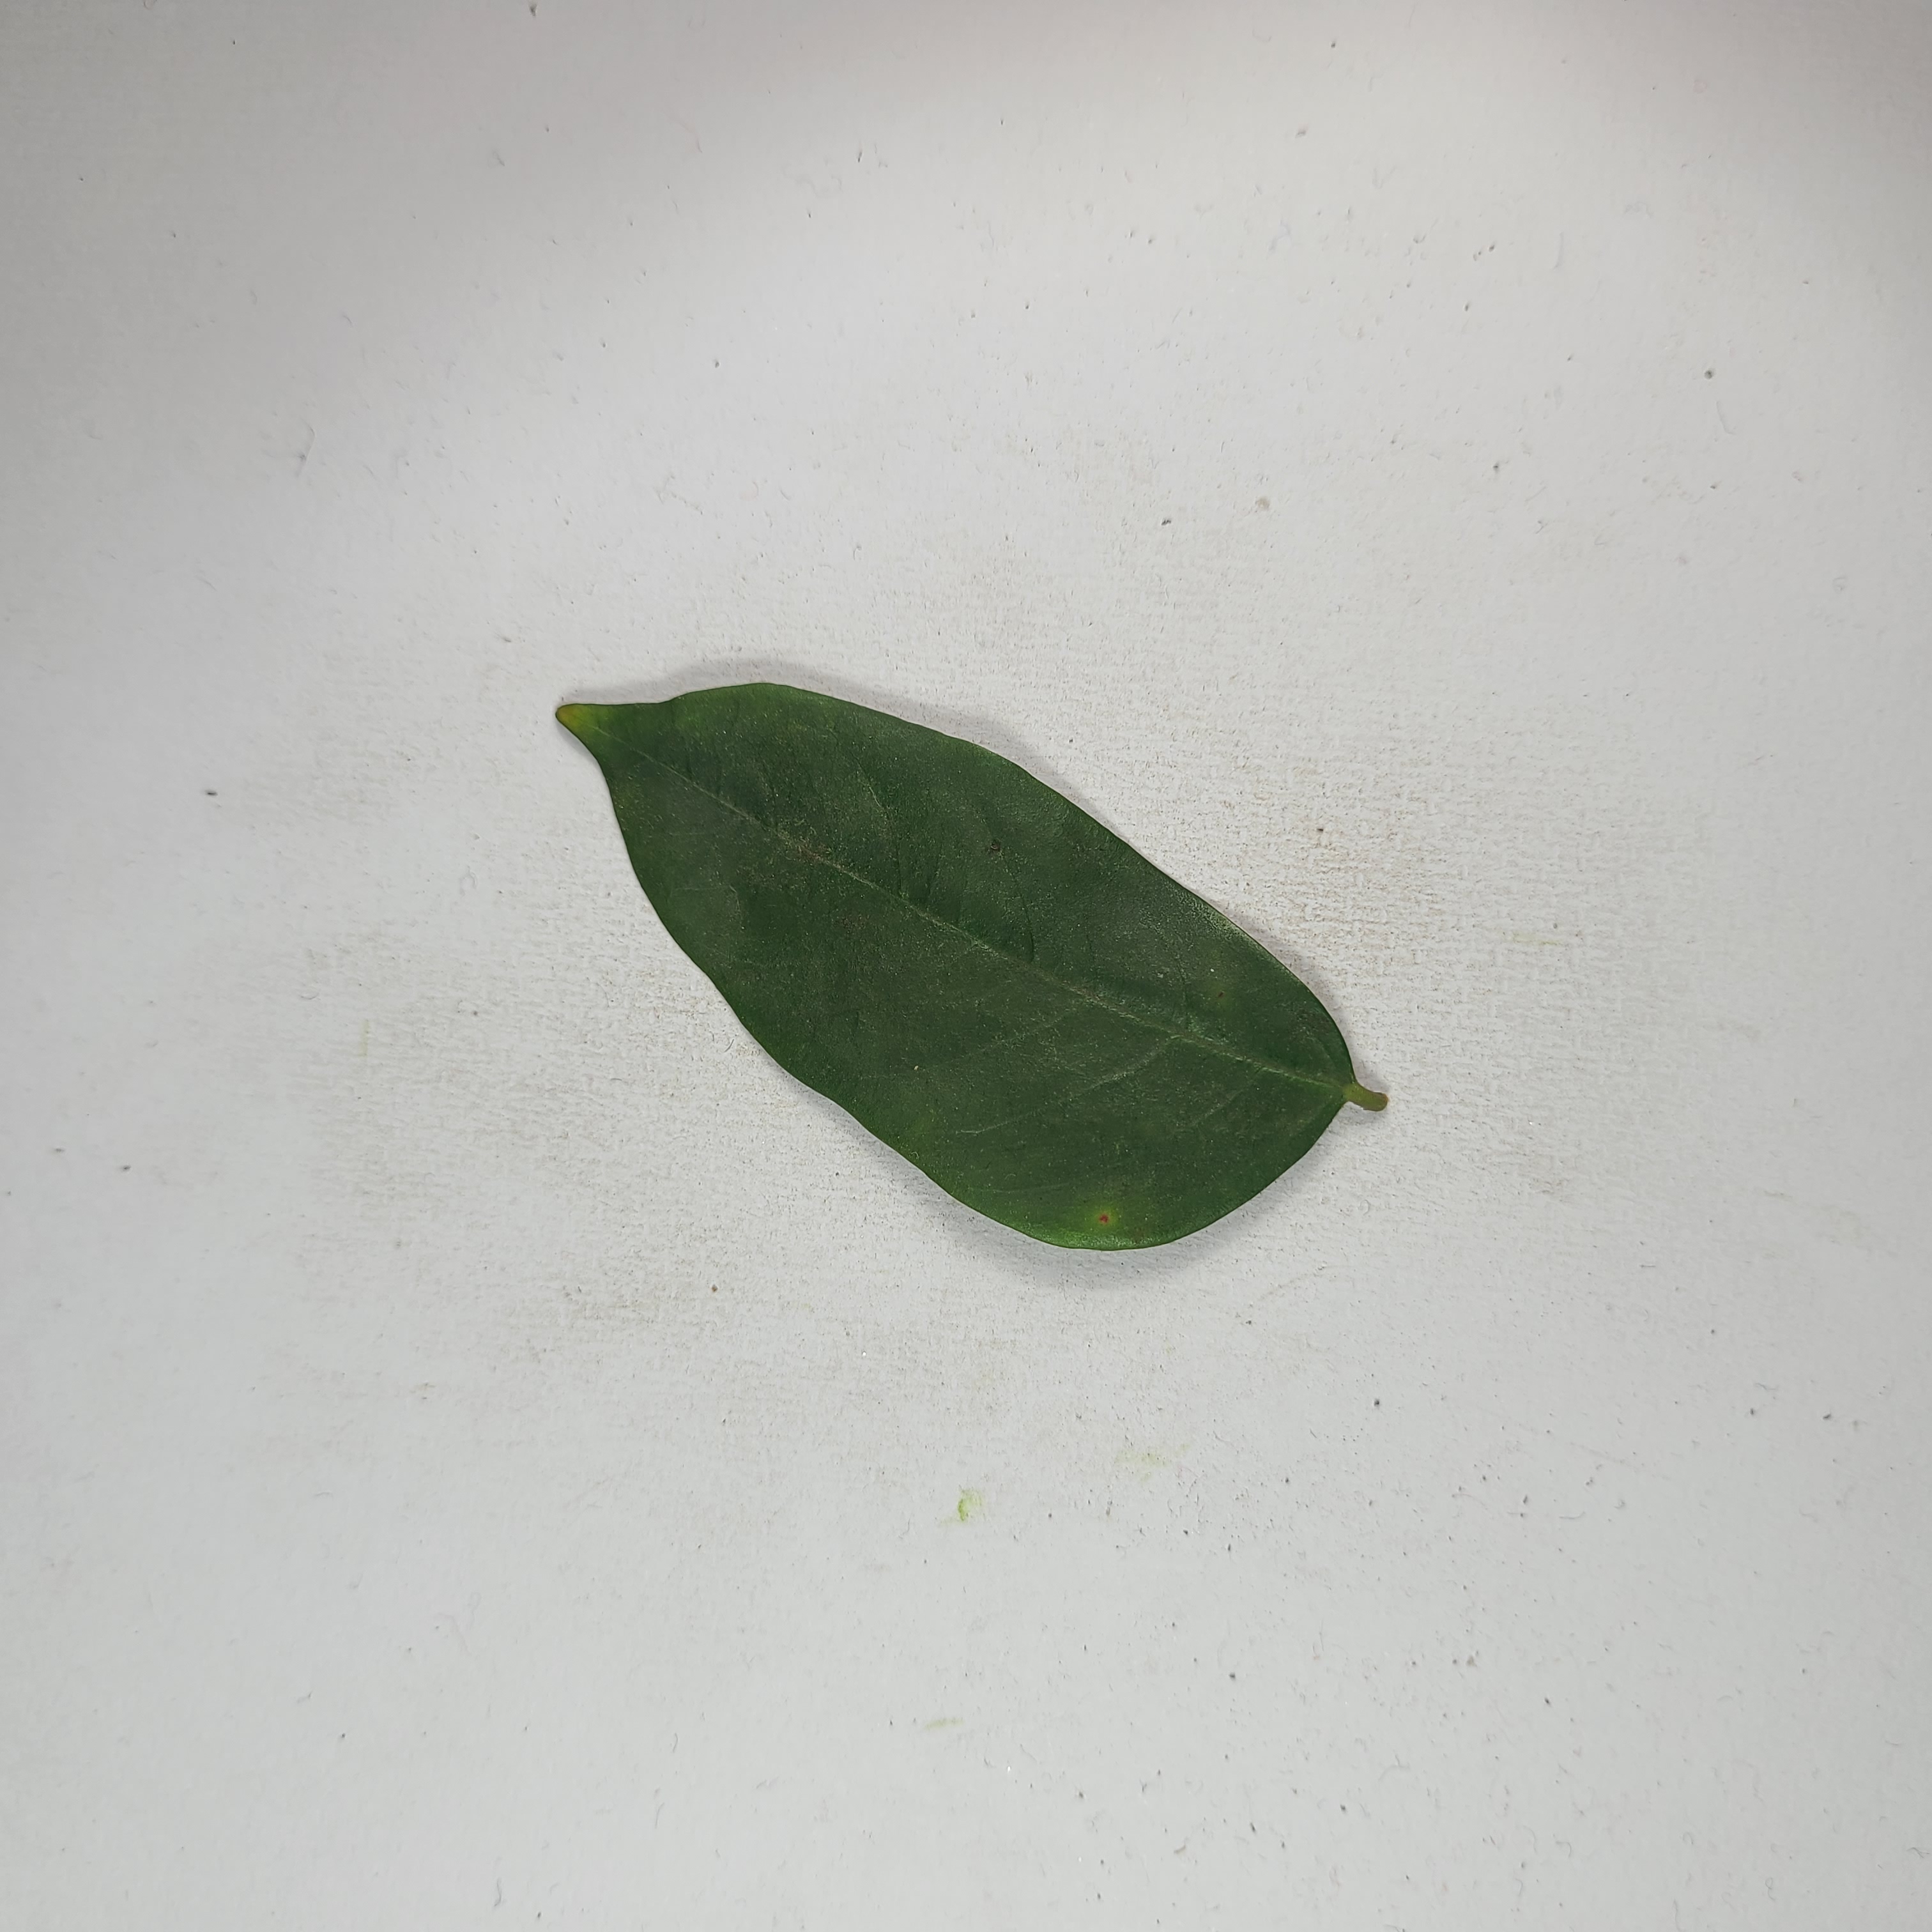
Label: Healthy Leaves